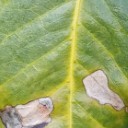
Label: Miner